Fontaines-Saint-Clair

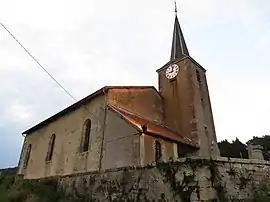
The church in Fontaines-Saint-Clair

Fontaines-Saint-Clair is a commune in the Meuse department in Grand Est in north-eastern France.